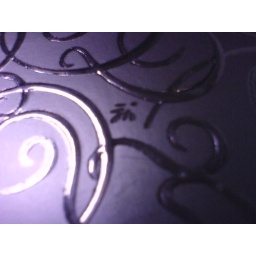
The box is actually pink in colour. xD